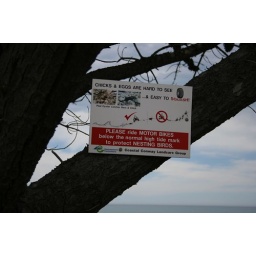
message in a tree conway flats beach new zealand jan 2008